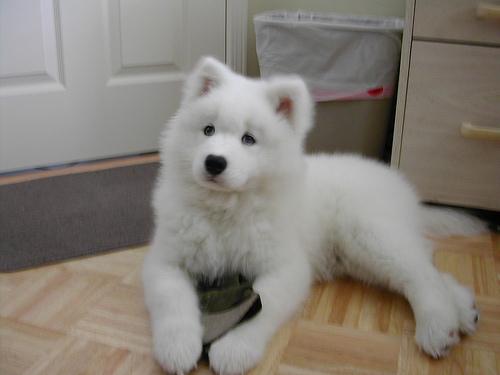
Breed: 2192-n000088-Samoyed